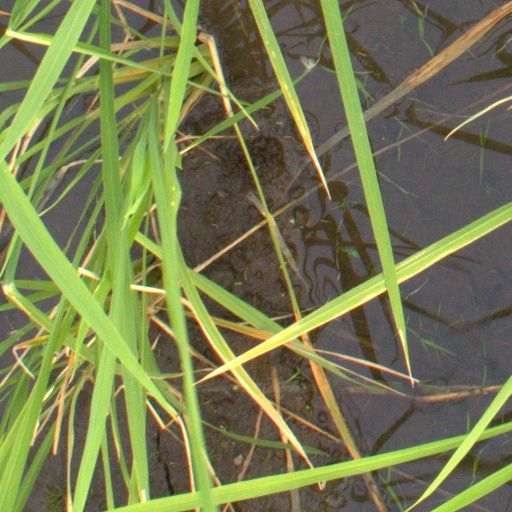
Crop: rice